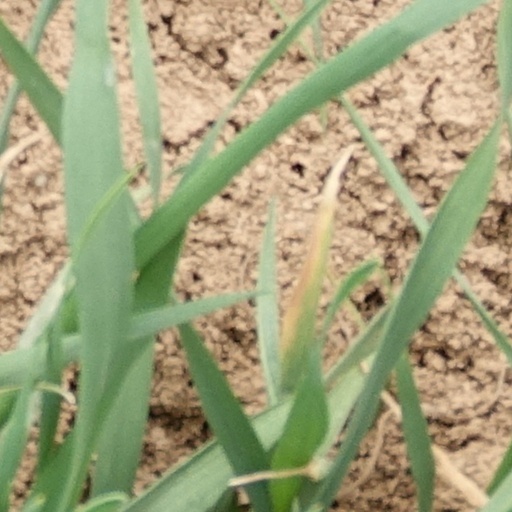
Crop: wheat